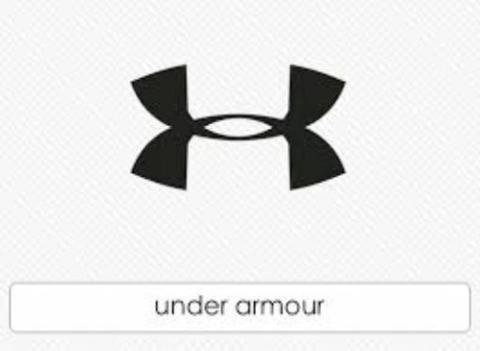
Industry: Clothes